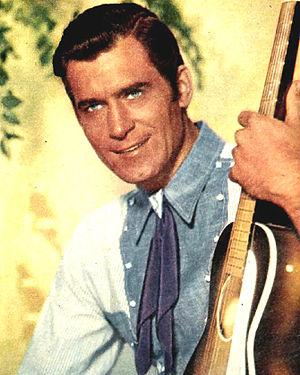
Norman Eugene Walker, dit Clint Walker, est un acteur américain, né le 30 mai 1927 à Hartford dans l'Illinois et mort le 21 mai 2018 à Grass Valley en Californie.